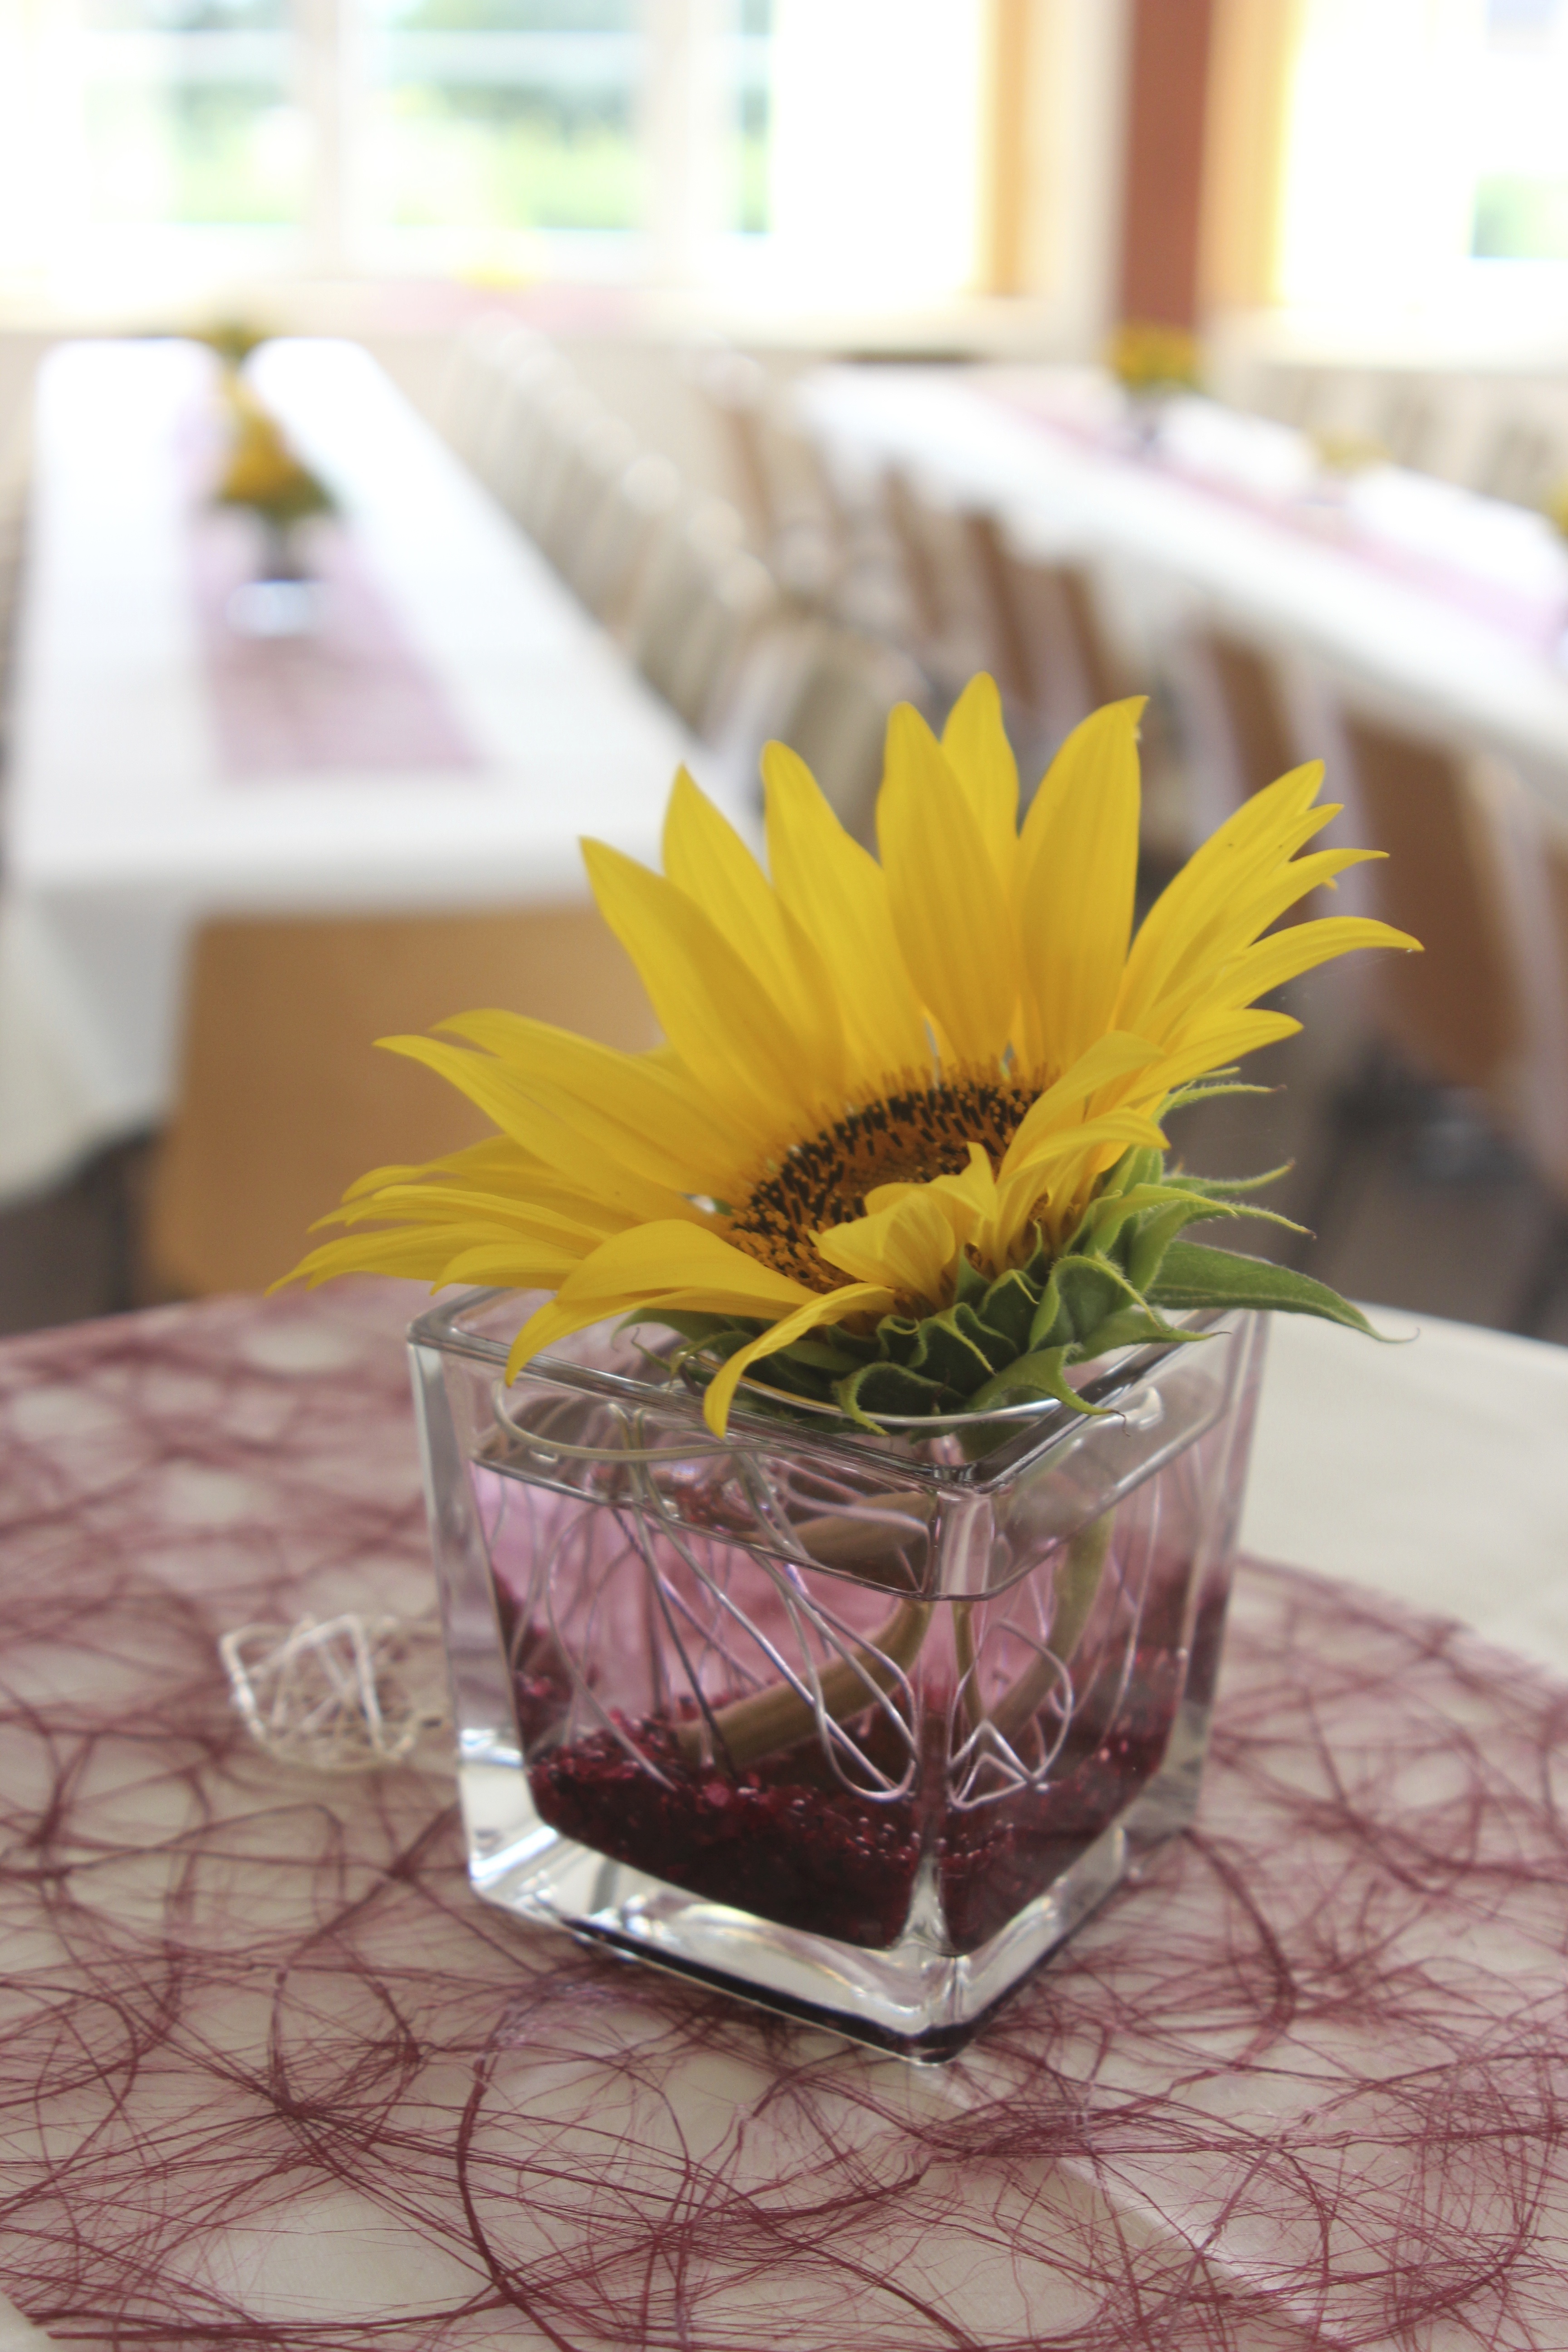
plant, flower, petal, produce, yellow, flora, deco, art, floristry, flowering plant, daisy family, flower bouquet, floral design, centrepiece, land plant, flower arranging